Alexcars

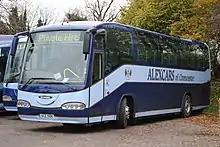
An Alexcars coach

The firm was founded in 1946 by Alec and Barbara Hibberd and was originally located in Baunton. In the late 1950s, the firm moved to Cirencester where it remained until its closure.